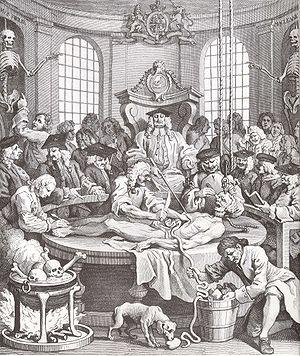
James Field est un marin et boxeur né à Dublin et ayant travaillé en Angleterre. Il est mort par pendaison, condamné pour braquage.
Le trafic de cadavres au Royaume-Uni aux XVIIIᵉ et XIXᵉ siècles était alimenté par la demande croissante en cadavres pour les recherches anatomiques et entraînait l'exhumation clandestine de centaines de corps par an.
Pour l'histoire de l'anatomie, un théâtre anatomique est un édifice spécialisé où l'on procédait à des dissections anatomiques en public durant les Temps modernes et au début de l'Époque contemporaine en Occident.